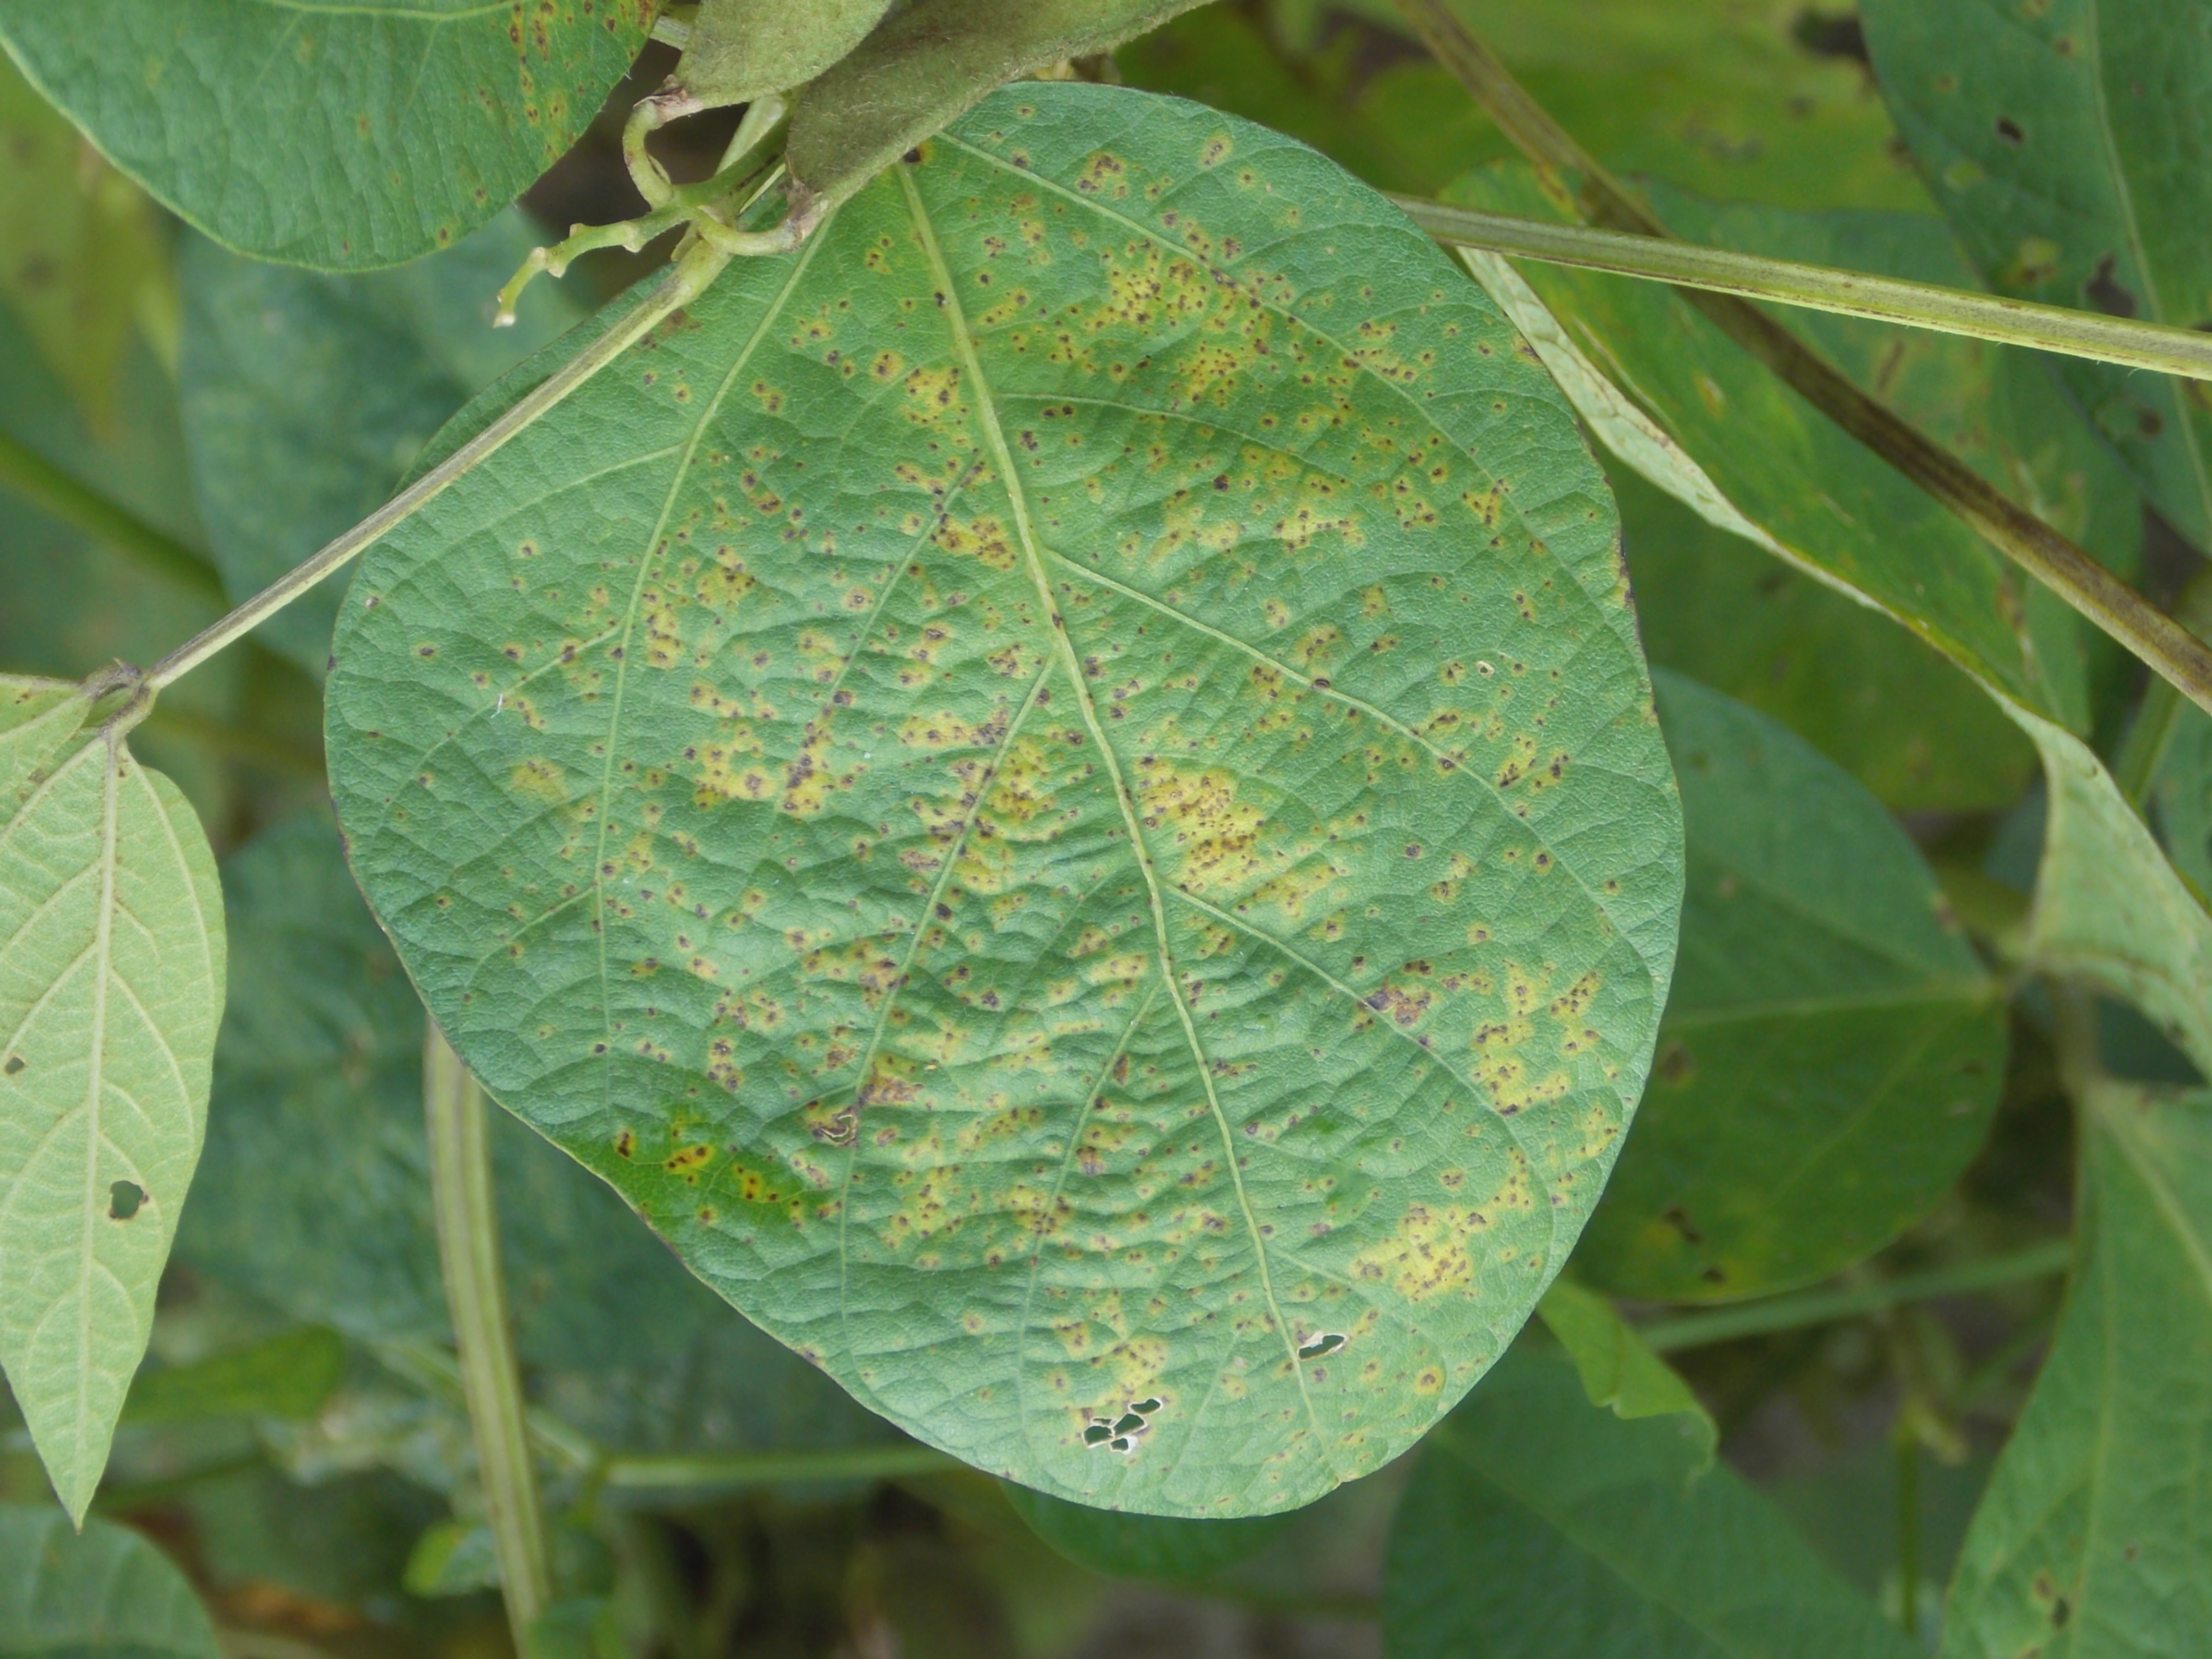
Label: Disease